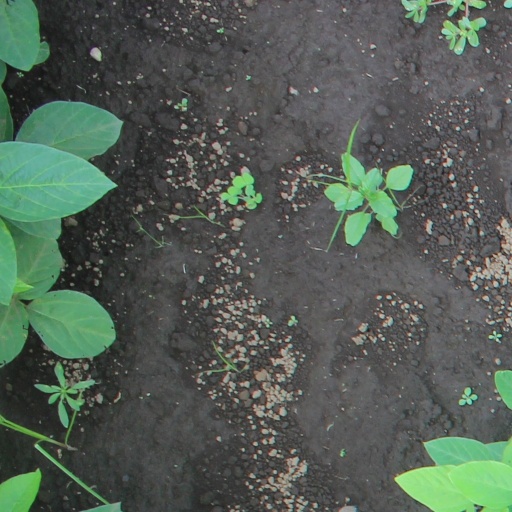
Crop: soybean